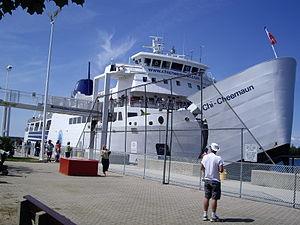
Cette liste de ponts, traversiers, et d'autres passages du fleuve Saint-Laurent et les Grands Lacs, est organisée par ordre de la rive sud de terminal allant du golfe du Saint-Laurent vers amont, soit le lac Supérieur.